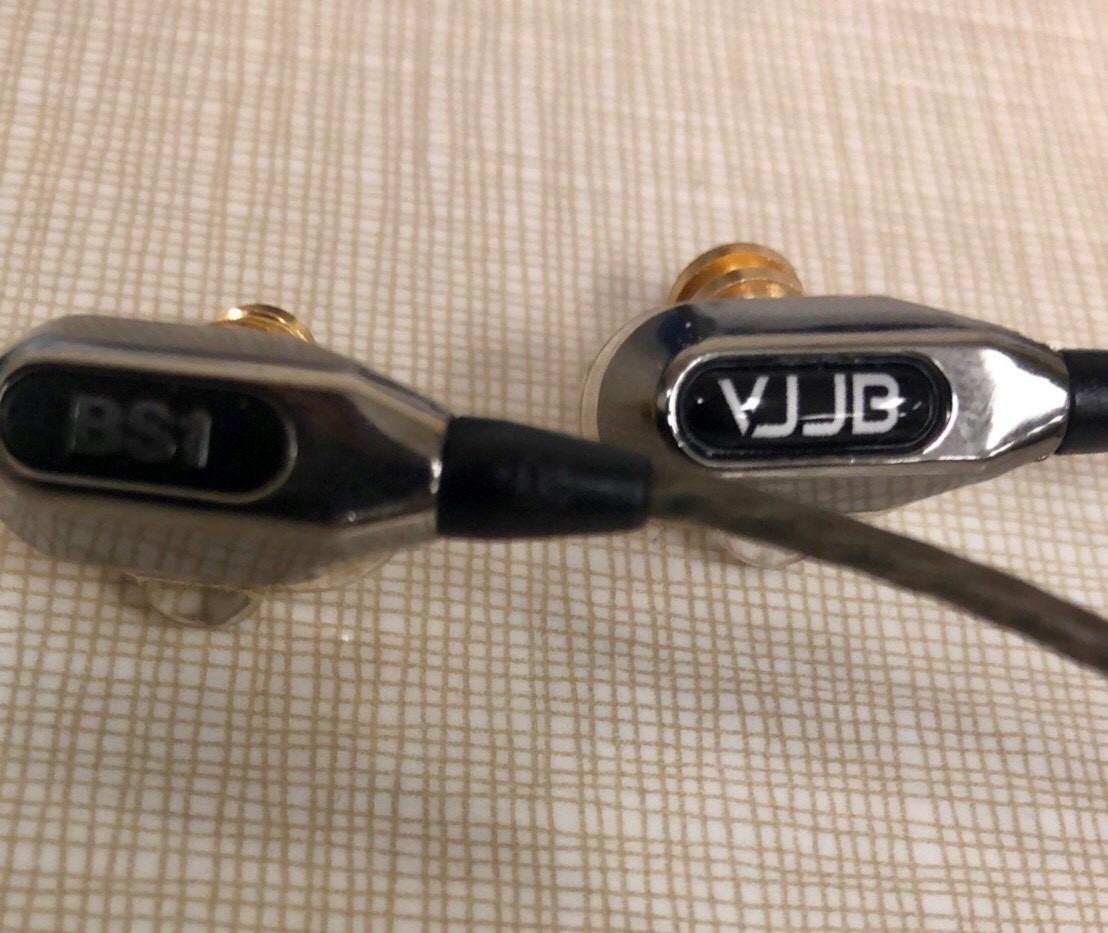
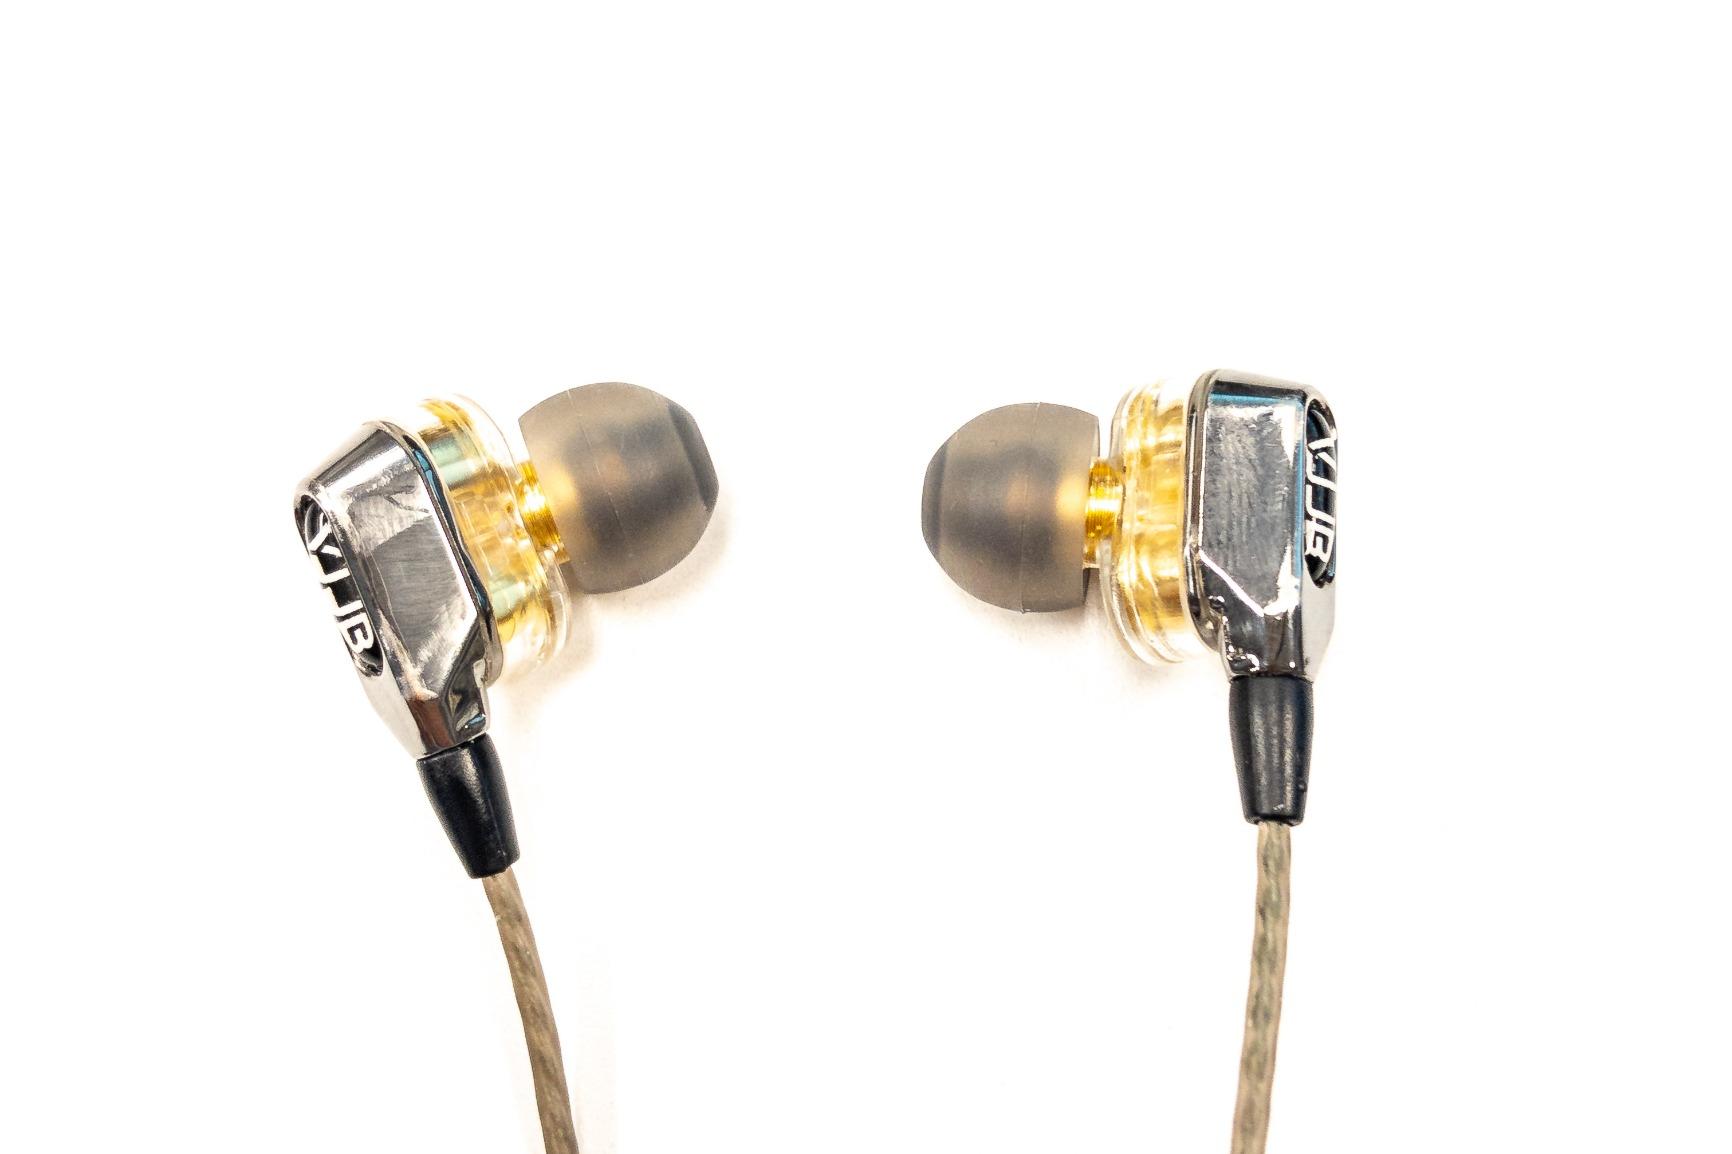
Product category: headphones
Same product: yes